Imoinu

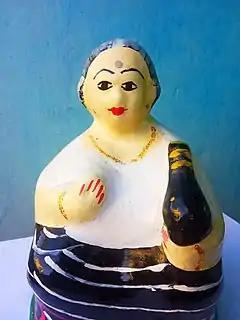
A terracotta idol of goddess Imoinu

Imoinu or Emoinu is a goddess associated with household, hearth, family, fireplace, kitchen, wealth, peace and prosperity in Meitei mythology and religion of Ancient Kangleipak (Antique Manipur). She is frequently associated with Leimarel Sidabi. She is regarded as one of the incarnations or representations of goddess Leimarel Sidabi.